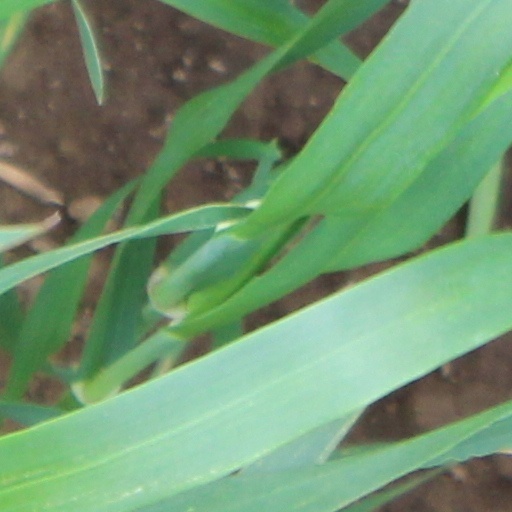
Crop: wheat